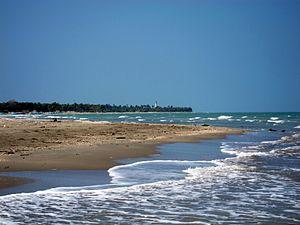
Karainagar est une ville du nord du Sri Lanka située sur l'île de Karaitivu, 20 km à l'est de Jaffna. Son nom tamoul signifie lieu planté de beaucoup d'arbres Kaarai. Sa superficie est d'environ 10 km². 30 % de cette surface est consacrée à la culture du riz.